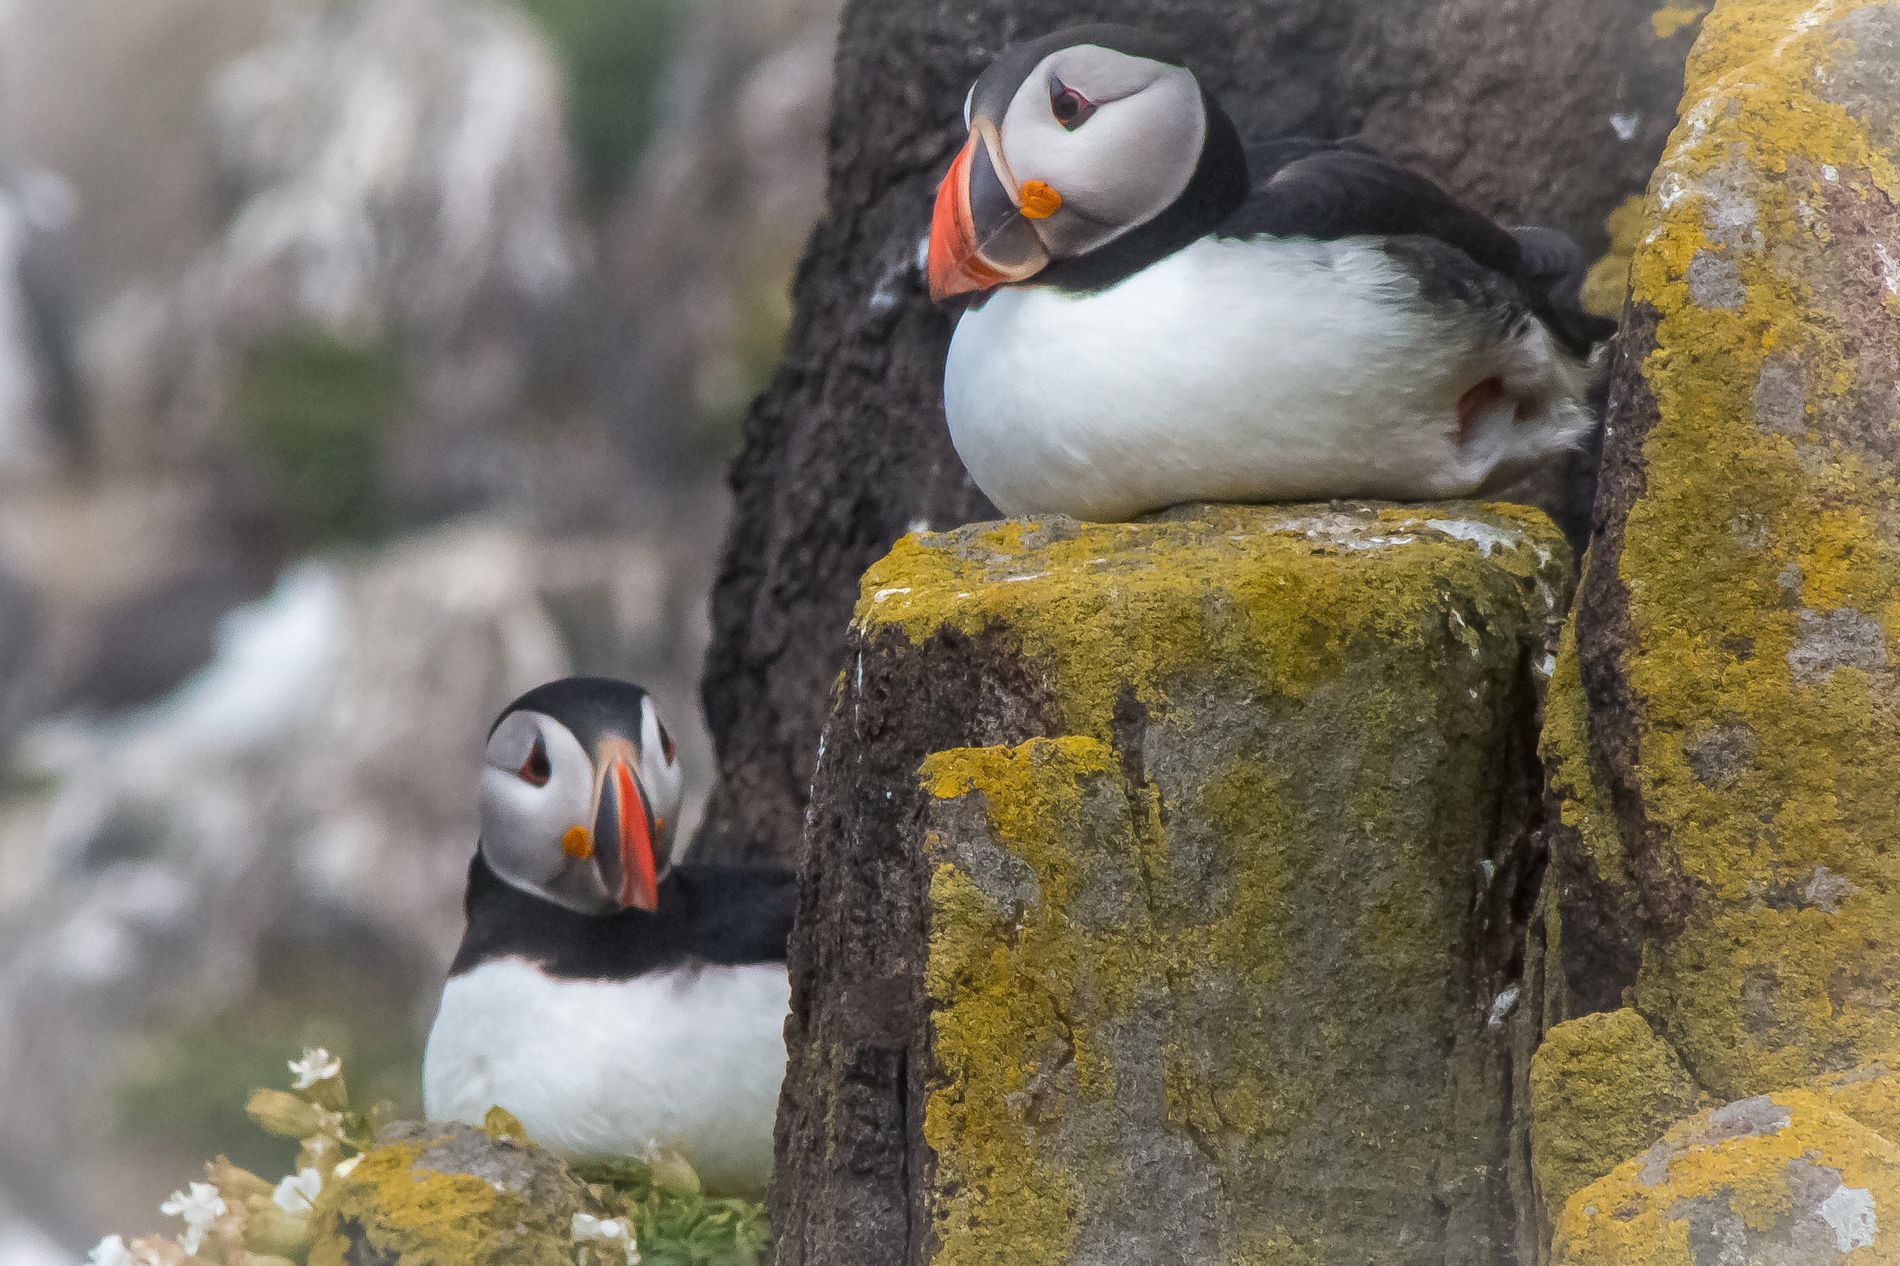
Puffins on a Rocky Cliff
Two small puffins sit on mossy rocks. One Puffin sits higher and looking to the left side as you can see it unique black and orange beak , and the other is below facing the camera. There is a plant growing behind the rocks. The background is blurred.
Wildlife close-up shot taken at eye-level captures two  black and white puffins resting on their rocky cliff. The black and orange beak contrasts the bird. The rocks are covered with yellow moss. The natural lighting highlights the puffins white front and their smooth feather. The picture is shows wild seabirds in their habitat  giving a feeling of nature and home.
Labels: Animal, Bird, Puffin, Beak, Rock Cliff, Blurred Background, Plant
Camera: Canon Canon EOS 70D
Lens: EF75-300mm f/4-5.6
Aperture: F16
Exposure: 1/2000 sec
ISO: 1000
Focal length: 300